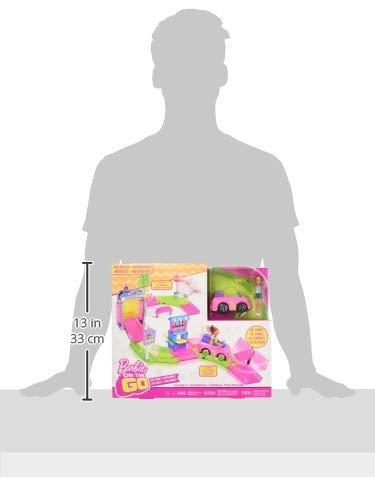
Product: Barbie Car Wash Playset
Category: Toys & Games | Dolls & Accessories | Playsets
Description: Barbie On the Go small doll and her convertible clean up with fun at the Barbie On the Go car wash play set because this motorized vehicle can really "drive".
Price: $24.40
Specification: ProductDimensions:3.2x15x12.8inches|ItemWeight:1.72pounds|ShippingWeight:1.95pounds(Viewshippingratesandpolicies)|DomesticShipping:ItemcanbeshippedwithinU.S.|InternationalShipping:ThisitemcanbeshippedtoselectcountriesoutsideoftheU.S.LearnMore|ASIN:B071DHGSYL|Itemmodelnumber:FHV91|Manufacturerrecommendedage:4-8years|Batteries:3AAAbatteriesrequired.